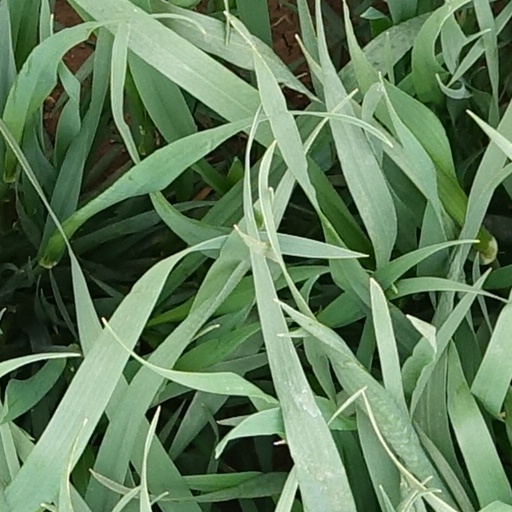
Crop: wheat